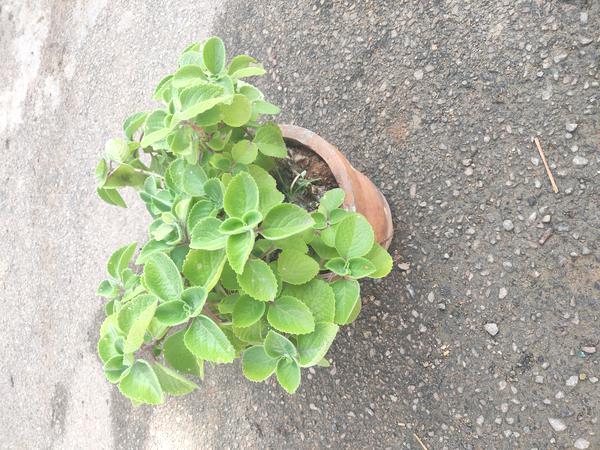
Plant: Doddapatre